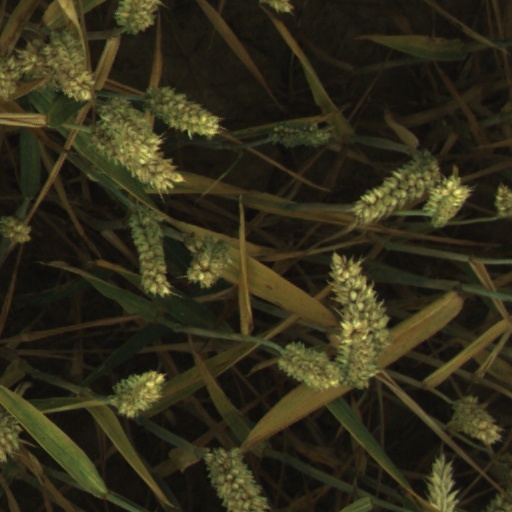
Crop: wheat